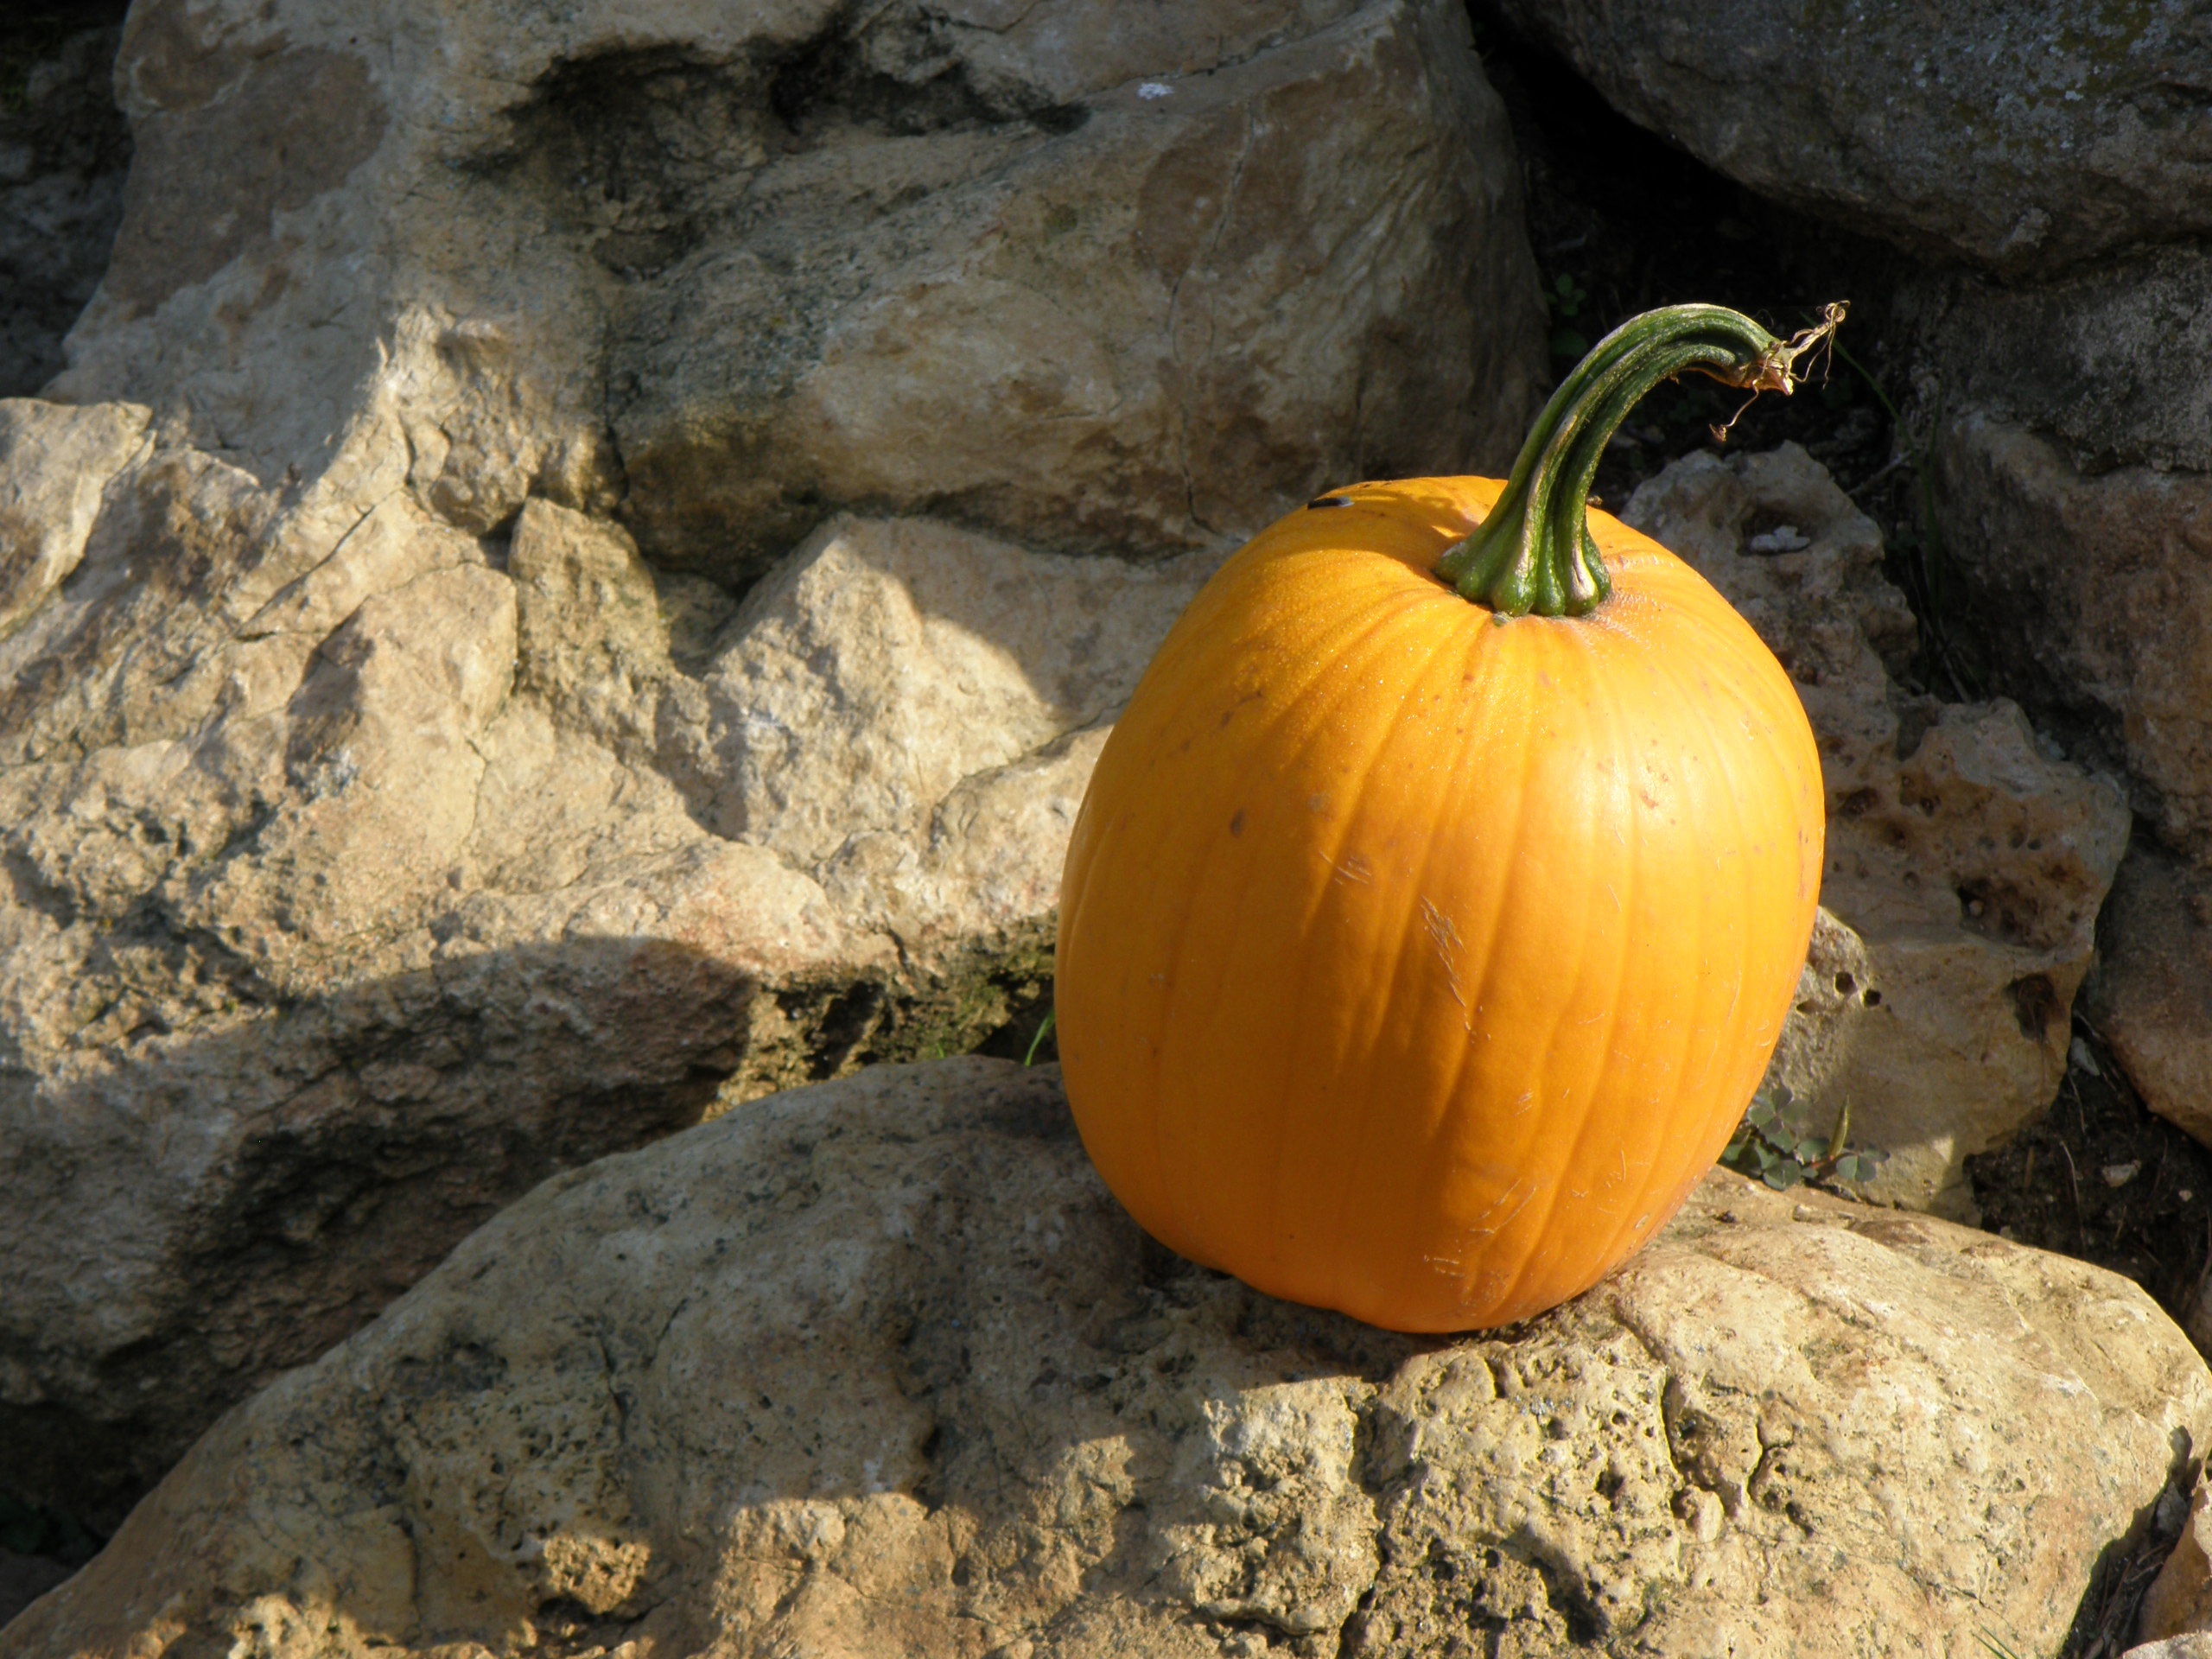
orange, produce, vegetable, autumn, pumpkin, halloween, gourd, calabaza, carving, cucurbita, winter squash